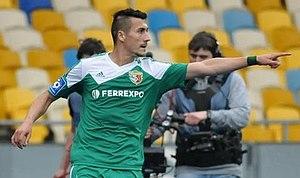
Adis Jahović, né le 18 mars 1987 à Skopje, en Yougoslavie, est un footballeur international macédonien qui évolue au poste d'attaquant à l'Antalyaspor.